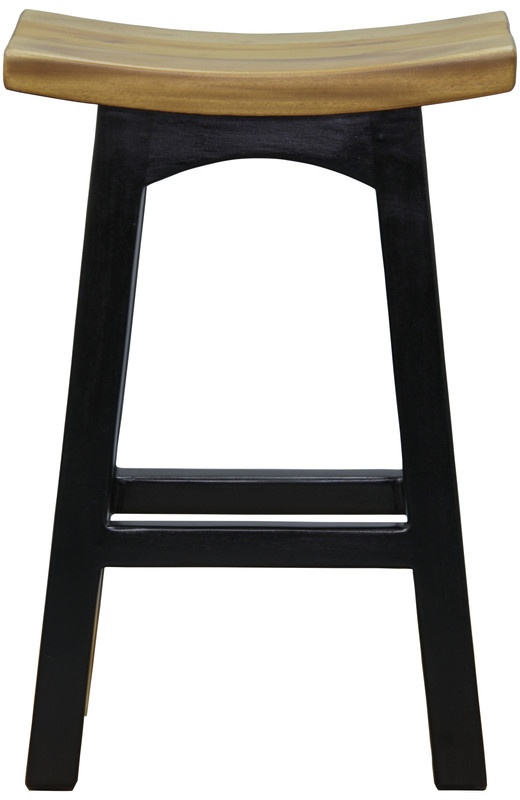
Tokyo Timber Kitchen Counter Stool (Black Caramel)
Designed specifically for counter height, the Kyoto Counter Stool brings both style and functionality to your space. Whether you're enjoying a casual meal, entertaining guests, or simply relaxing at the counter, this stool provides the perfect perch. Indulge in the premium quality finishes that adorn the Kyoto Counter Stool, enhancing the natural beauty of the mahogany timber. The warm tones and smooth surfaces create an inviting and luxurious ambiance, adding a touch of sophistication to your kitchen or bar area. Dimensions: 46.0 x 30.0 x 67.0 cm Net Weight: 9.0 kg Composition: Solid Mahogany Timber Weight Limit: 100.0 kg Assembly Required: None
Brand: DSZZONE
Category: Furniture > Chairs > Table & Bar Stools > Bar Stools